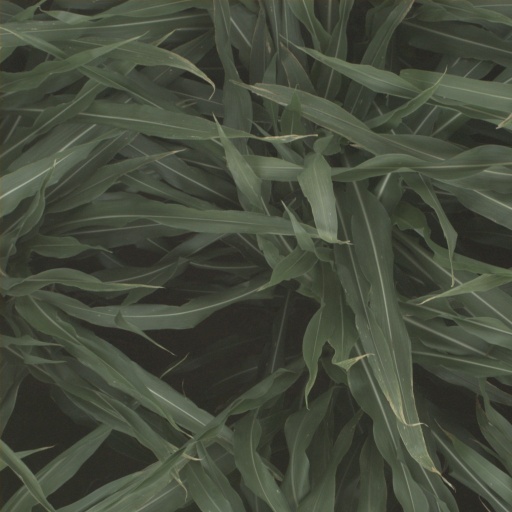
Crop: sorghum